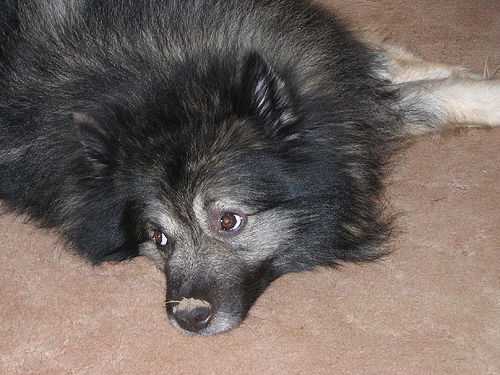
Animal: dog
Breed: keeshond